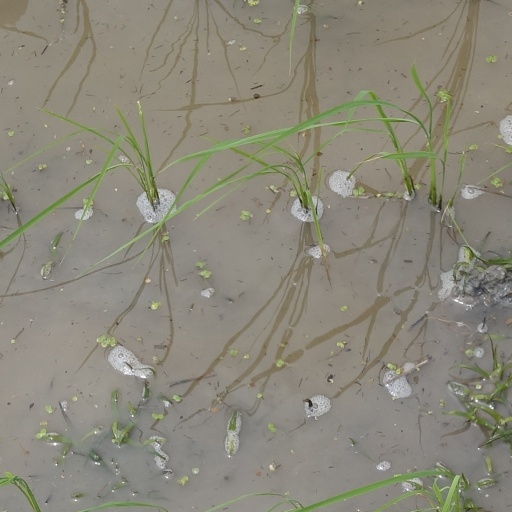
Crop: rice